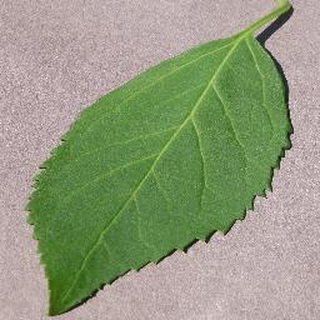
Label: healthy_cherry